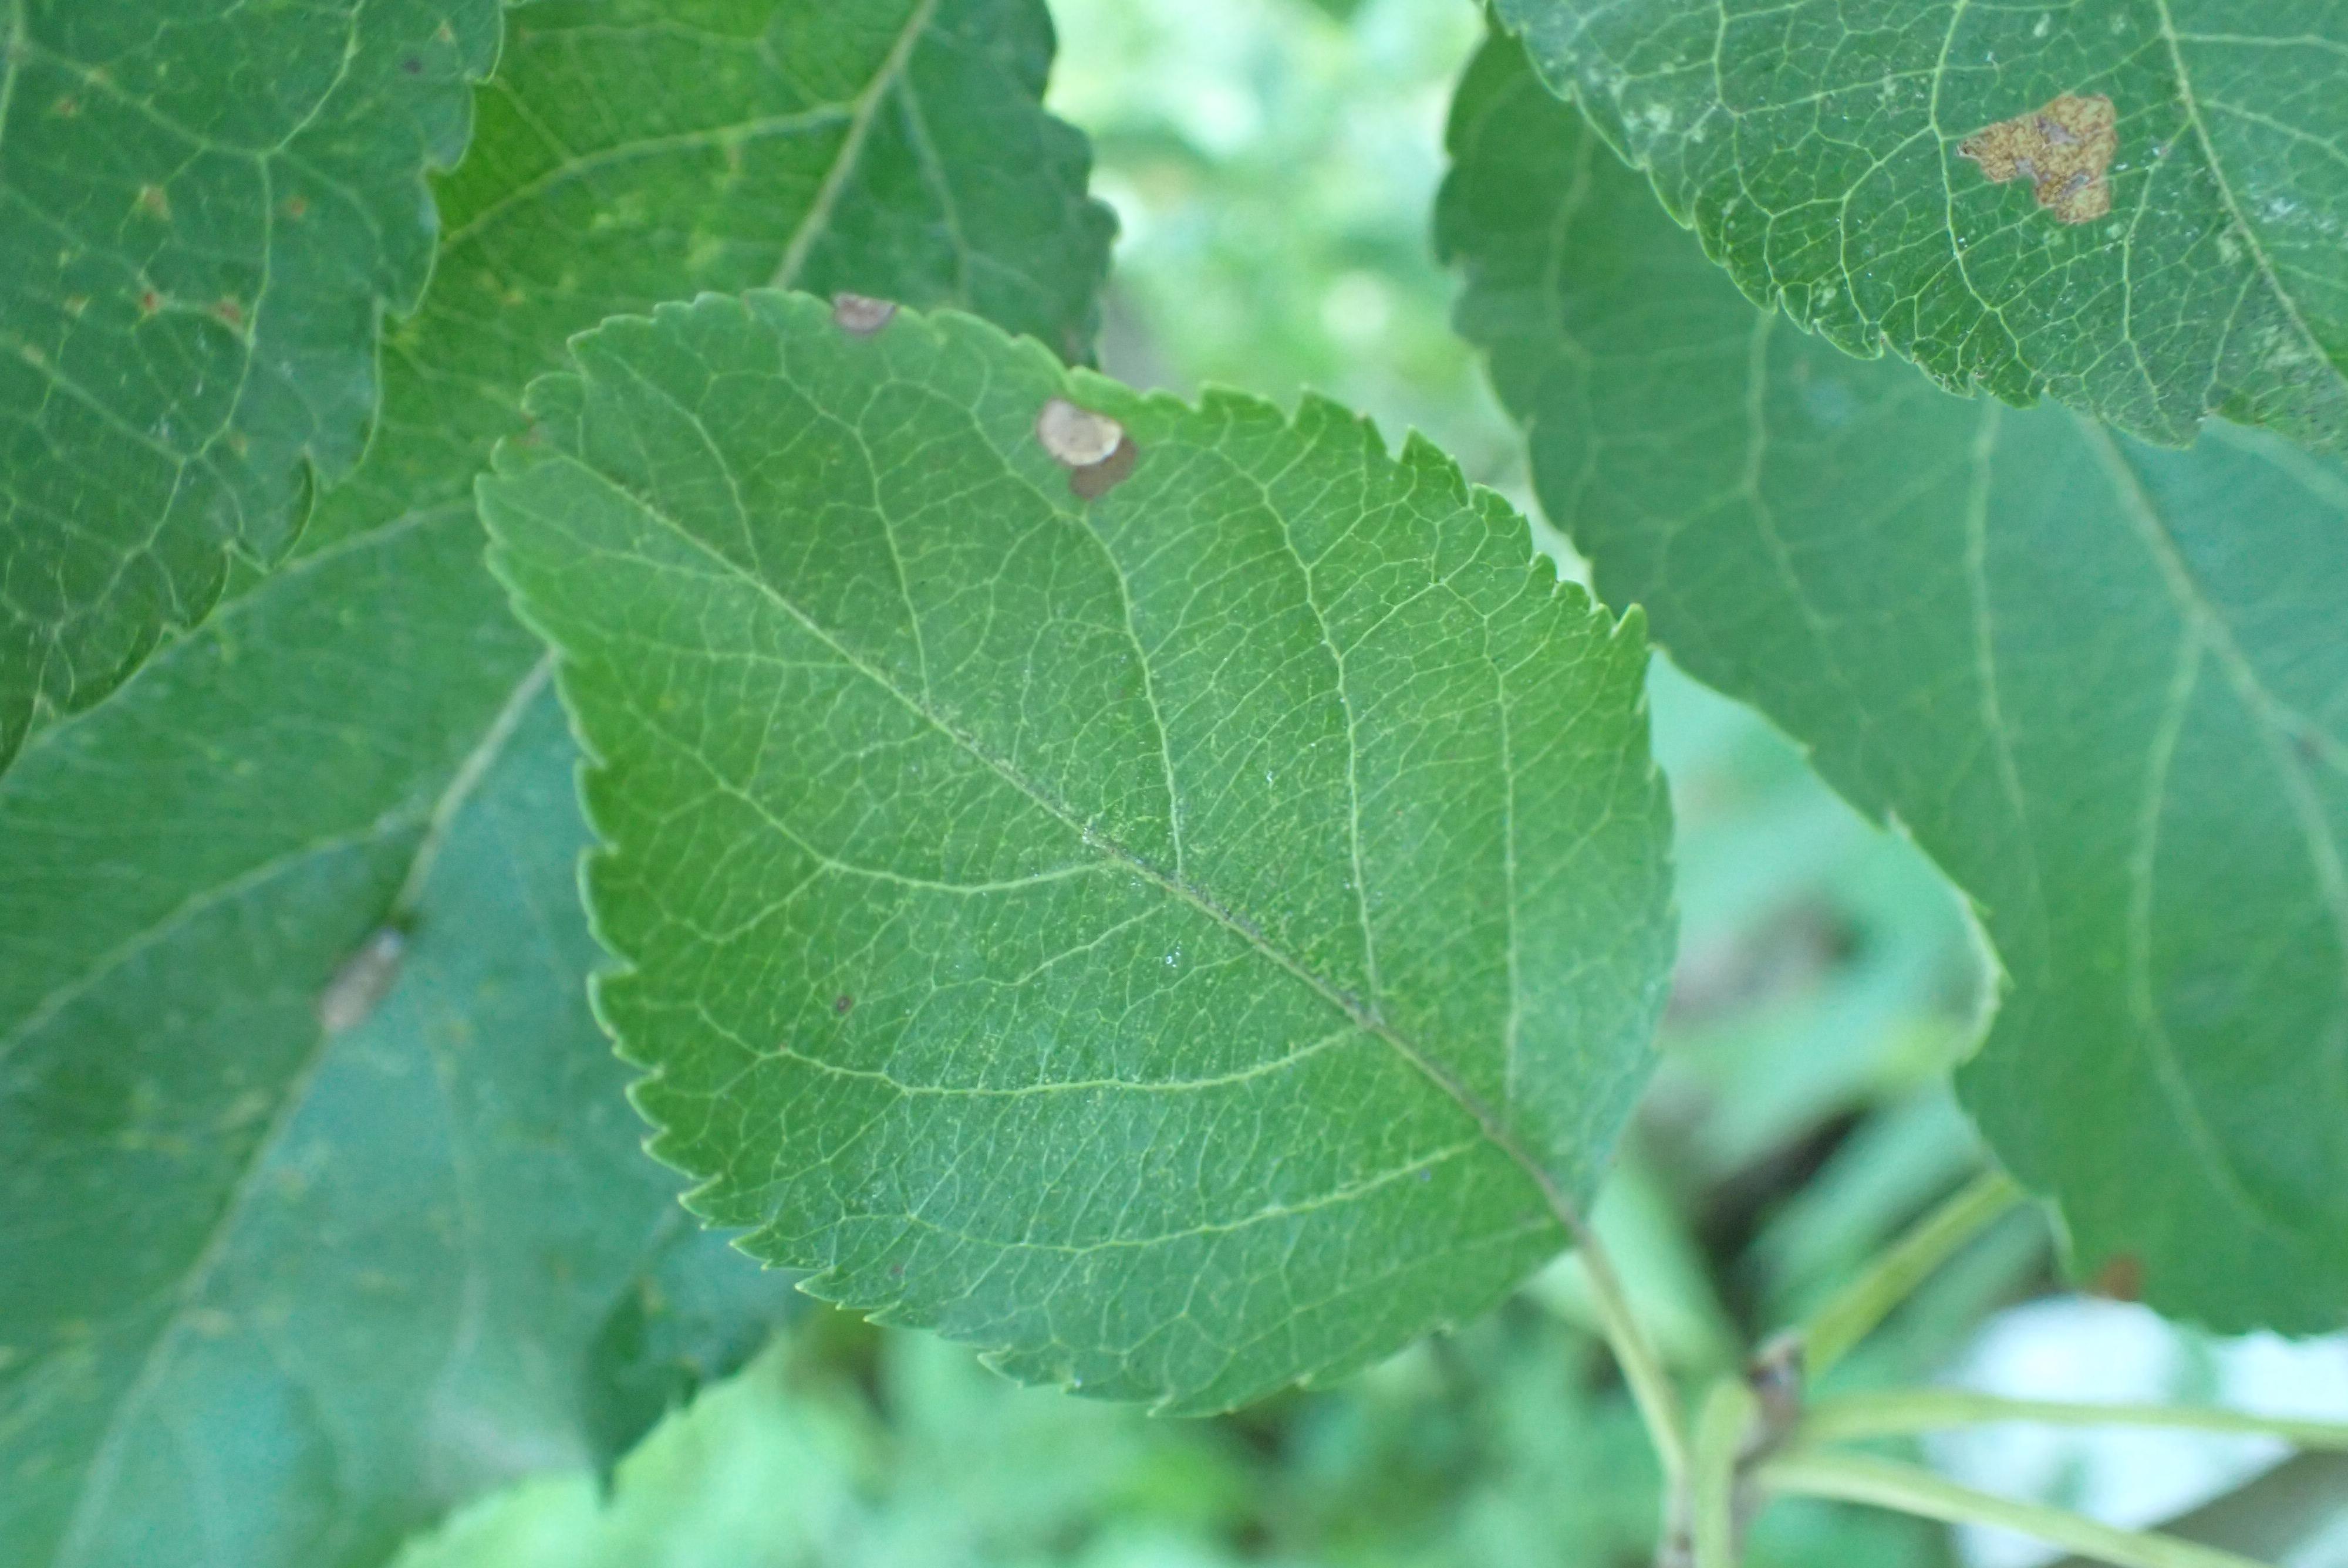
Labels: frog_eye_leaf_spot